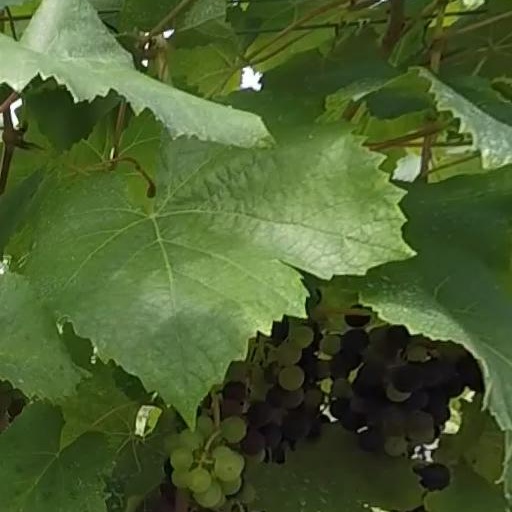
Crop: grape